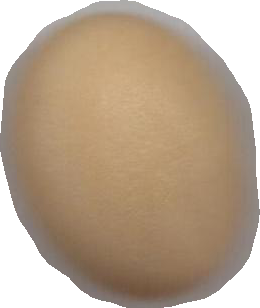
Variety: Dega